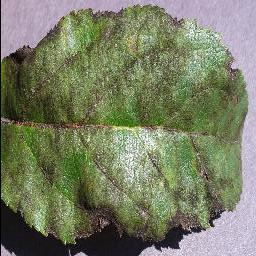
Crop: apple
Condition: scab